Cessna 140

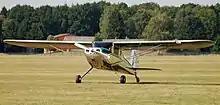
Cessna 140 taxiing

The Cessna 140 was originally equipped with a Continental C-85-12 or C-85-12F horizontally opposed, air-cooled, four-cylinder piston engine of . The Continental C-90-12F or C-90-14F of was optional, as was the Lycoming O-235-C1 engine, an aftermarket installation authorized in the type certificate. This model had a metal fuselage and fabric wings with metal control surfaces. The Cessna 170 was a larger four-seat development of the 140, sporting a more powerful engine.